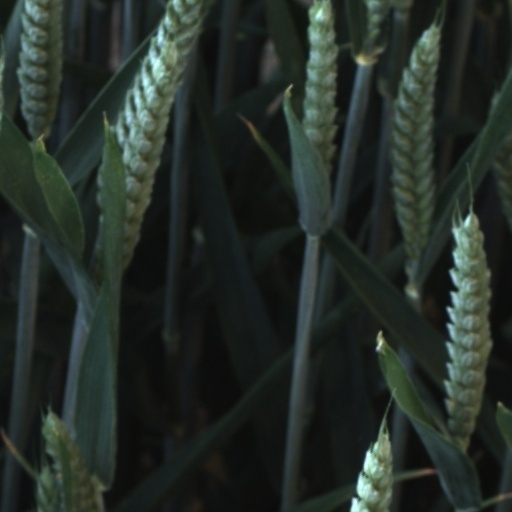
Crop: wheat